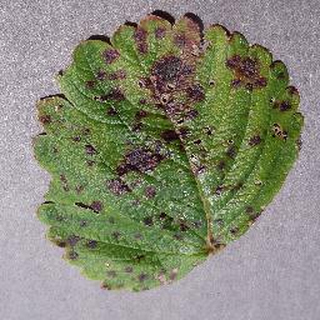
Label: strawberry_leaf_scorch